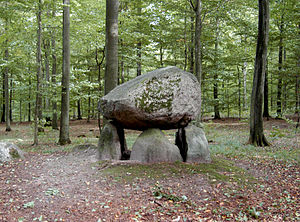
Fortidsminde
En gravhøj nær Hornbæk på Sjælland.
Et fortidsminde eller oldtidsminde er spor af fortiden i landskabet. Begrebet indbefatter bl.a. gravhøje, dysser, jættestuer, voldsteder, runestene og ruiner.